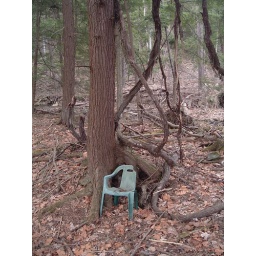
a creepy chair sitting at the bottom near the river, with huge wild grape vines all around it